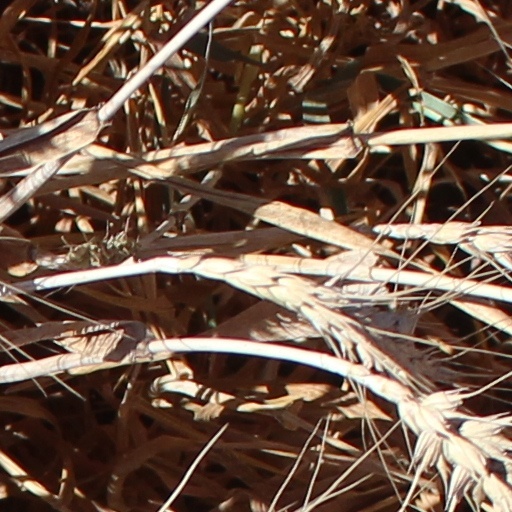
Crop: wheat